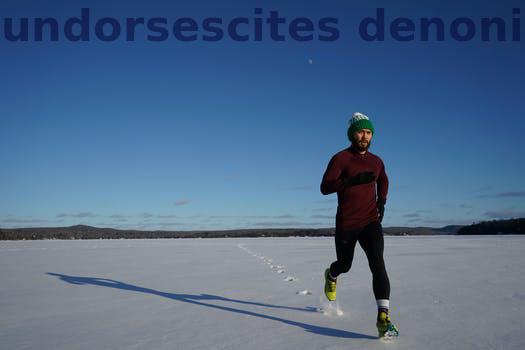
Label: Watermark